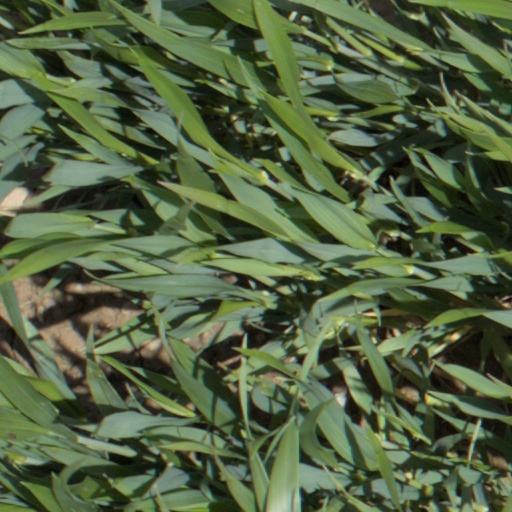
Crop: wheat